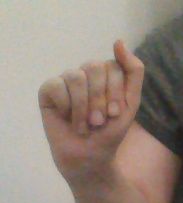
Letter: saad